Tom Yawkey

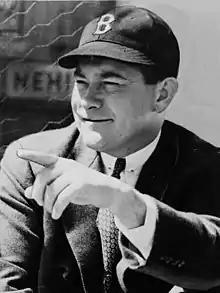
Yawkey in 1938

Thomas Austin Yawkey (born Thomas Yawkey Austin; February 21, 1903 – July 9, 1976) was an American industrialist and Major League Baseball executive. Born in Detroit, Yawkey became president of the Boston Red Sox in 1933 and was the sole owner of the team for 44 seasons until he died of leukemia. He was elected to the Baseball Hall of Fame in 1980.